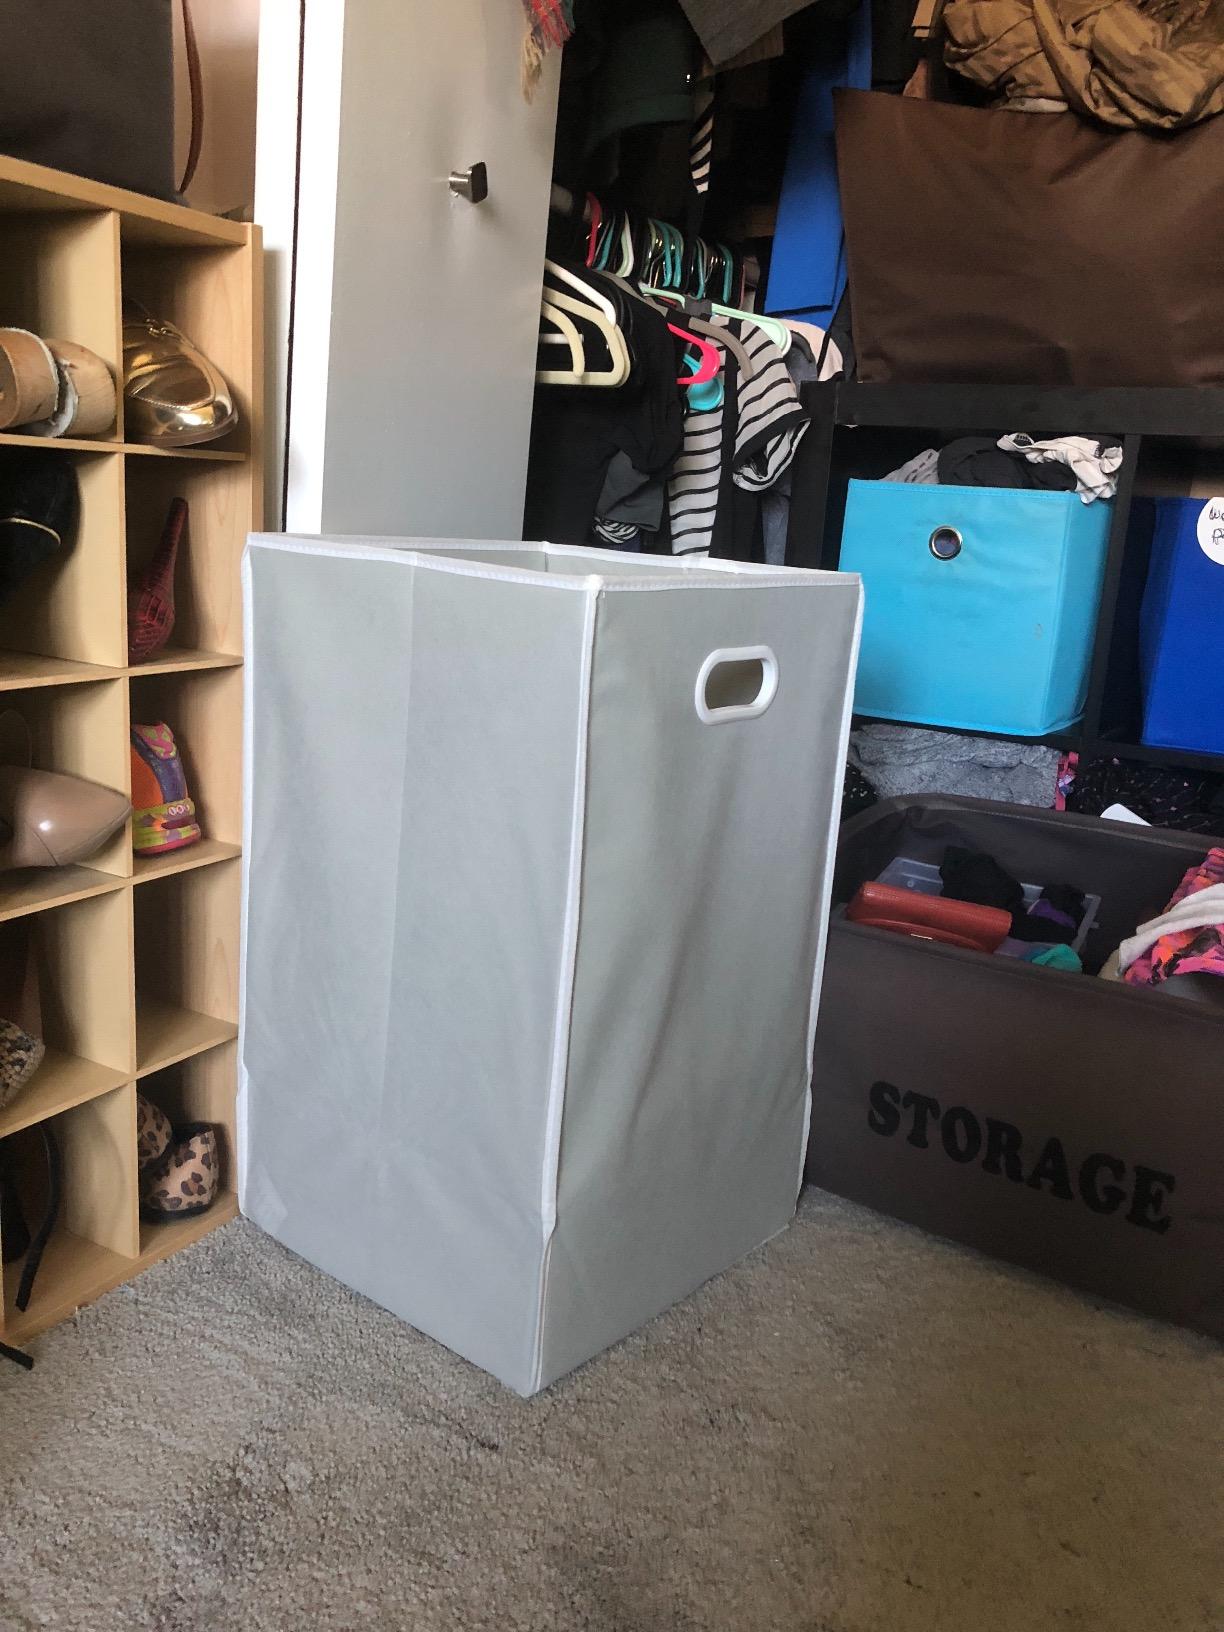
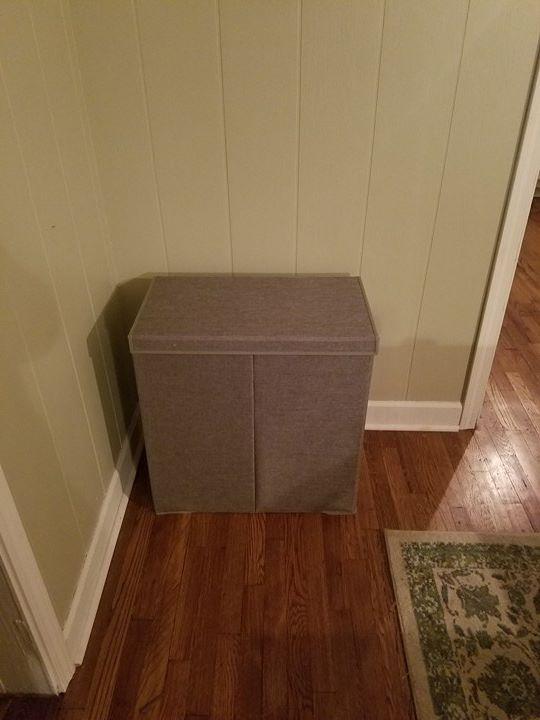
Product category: items_hamper
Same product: no